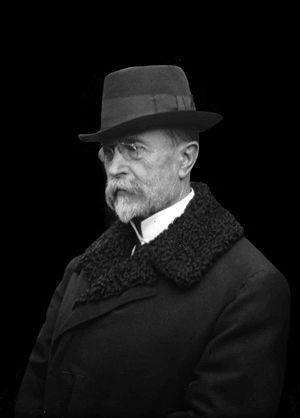
Josef Jindřich Šechtl était un photographe tchèque. Il se spécialisa dans le photojournalisme et le portrait.